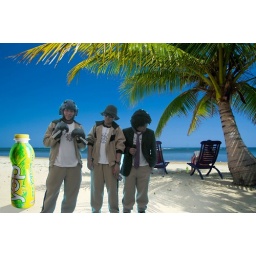
Relaxing under a palm tree on remote beach